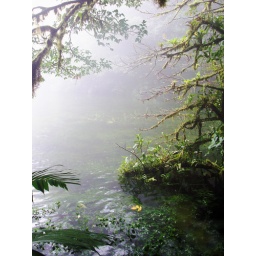
in summer time this section has no water and Tapirs are eating grasses around